Yonder Bognie

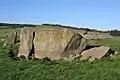
The recumbent photographed in 2015

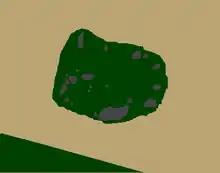
A computer drawing of the circle from above

Yonder Bognie is a recumbent stone circle near Forgue in Aberdeenshire, Scotland.